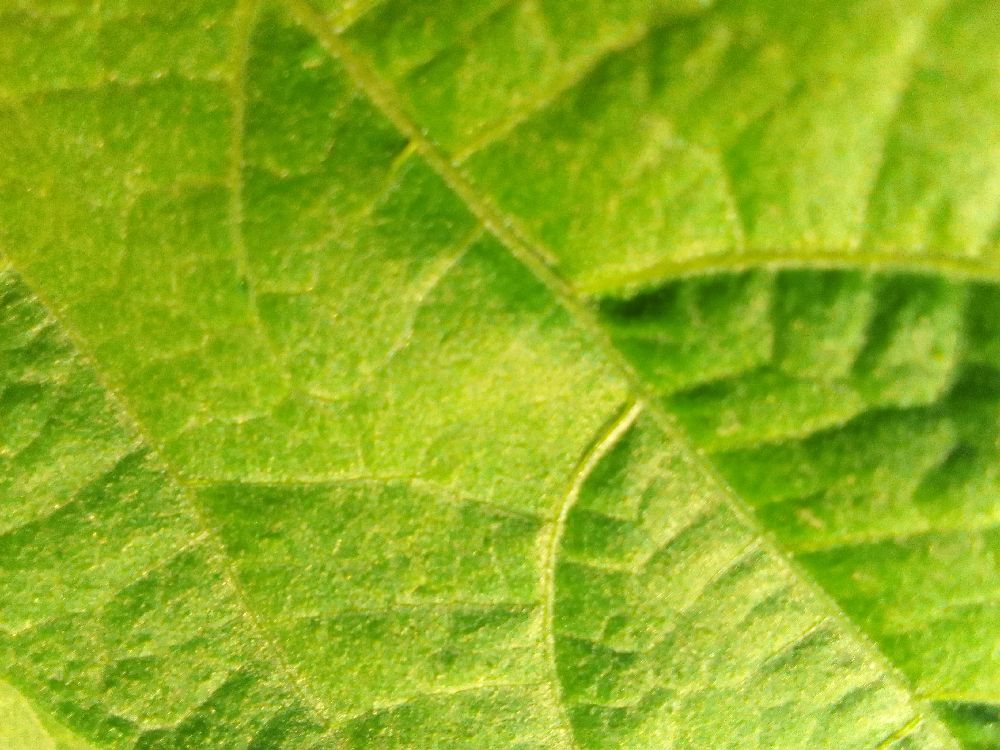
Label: healthy